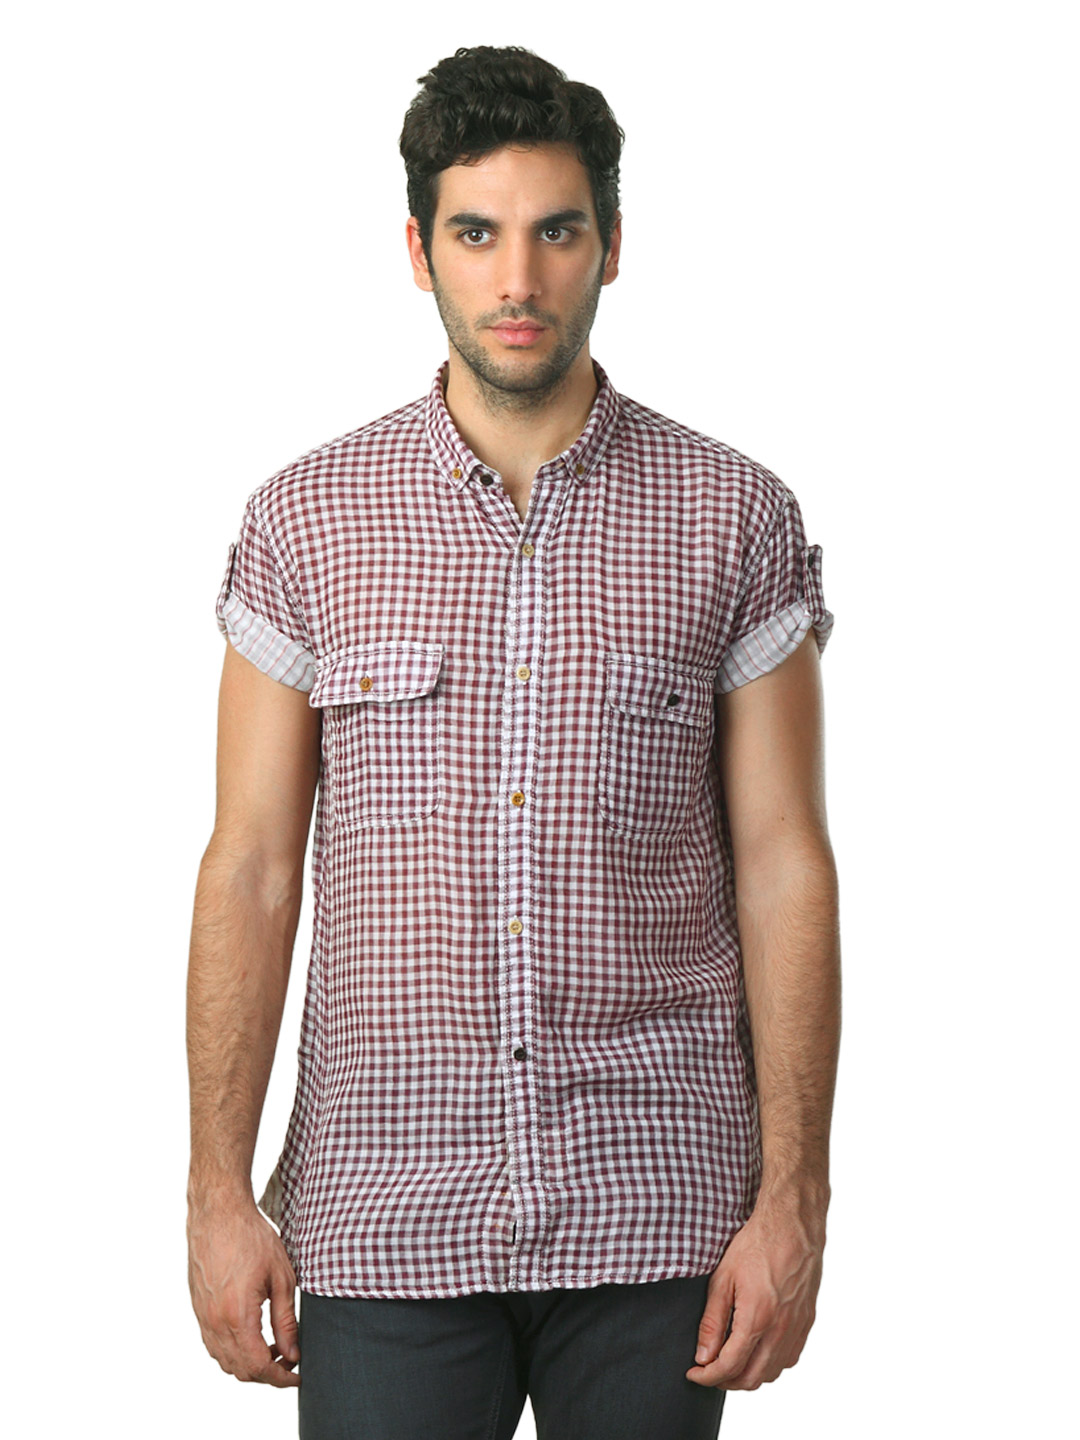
French Connection Men Maroon Check Shirt
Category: Apparel / Topwear / Shirts
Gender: Men
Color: Maroon
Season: Summer 2012
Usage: Casual